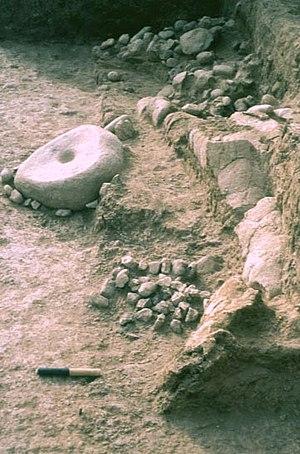
Le Néolithique précéramique A est une des phases du Néolithique du Proche-Orient, établie à partir de la stratigraphie du site de Jéricho par Kathleen Kenyon. Elle s'étend sur plus d'un millénaire entre la fin du XIe millénaire et le début du IXe millénaire av. J.-C. Elle ne constitue pas une culture homogène, mais est divisée en plusieurs entités chronologiques et régionales du sud et du nord du Levant : Khiamien, Sultanien, Mureybétien notamment. L'horizon PPNA peut également inclure des sites contemporains situés dans des régions voisines.